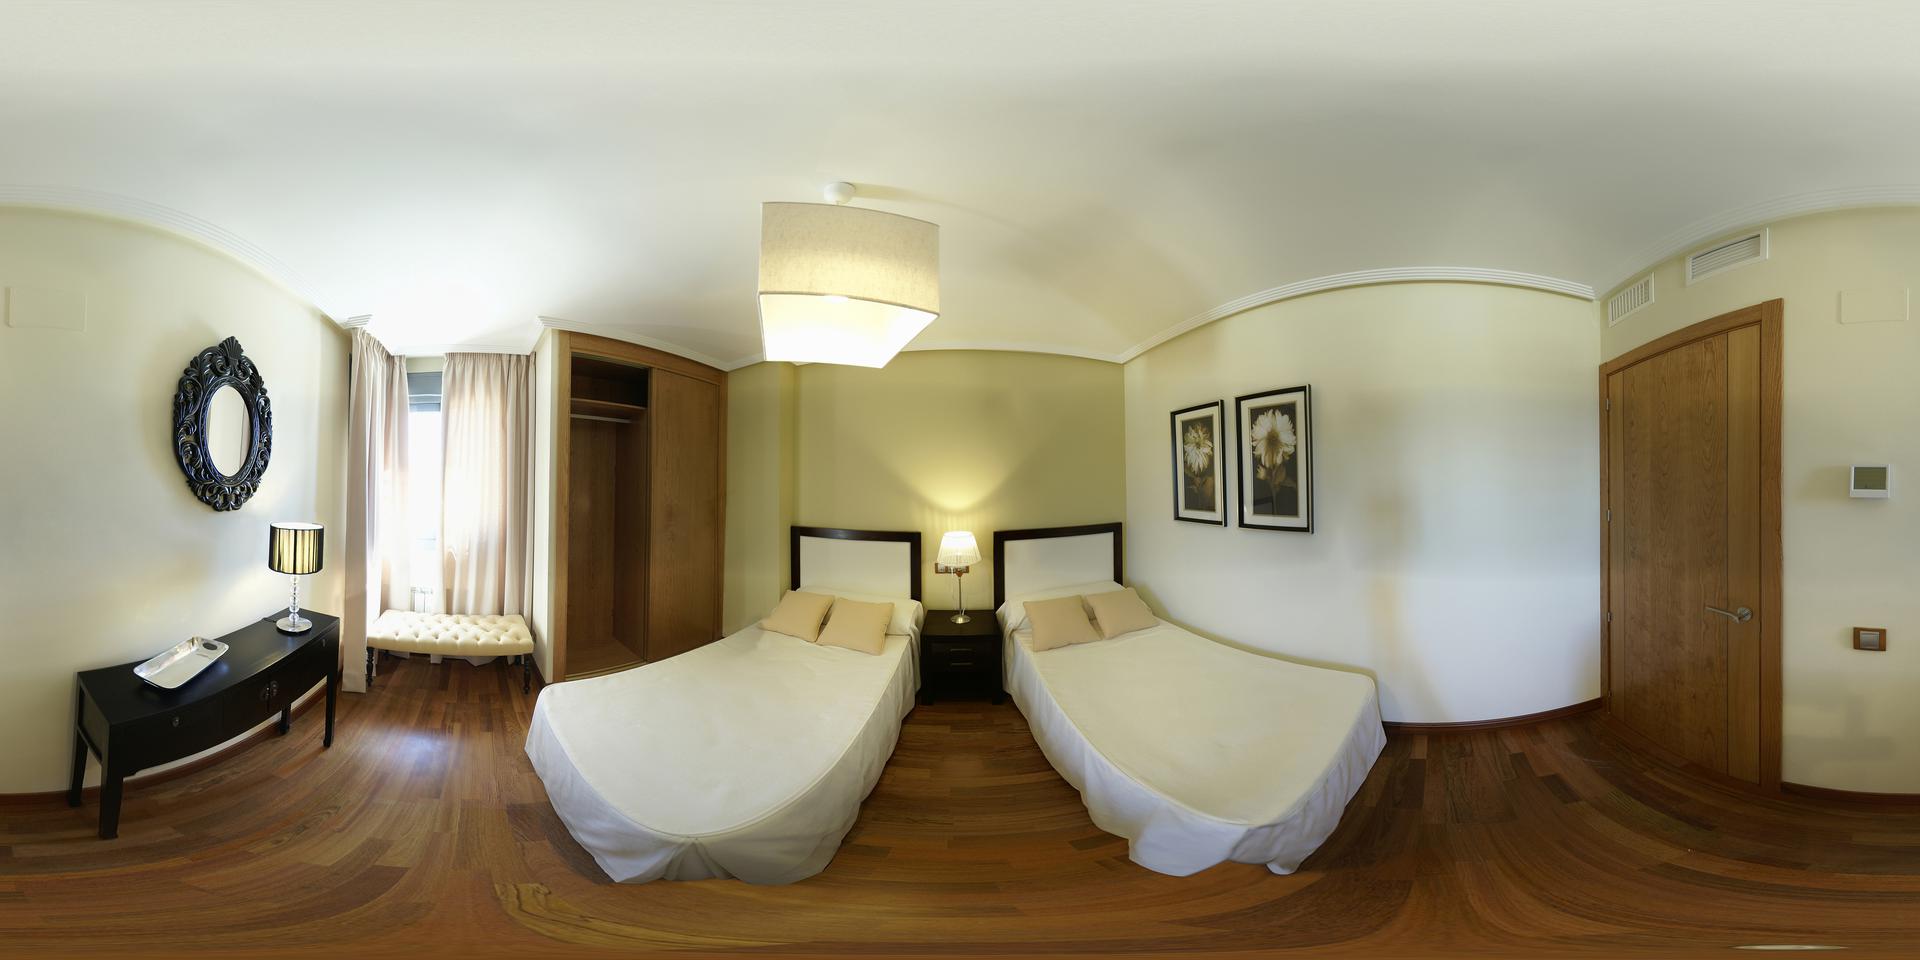
Referred object: The desk lamp between two beds

Referred object: the ornate black oval mirror

Referred object: the bed opposite the wooden door